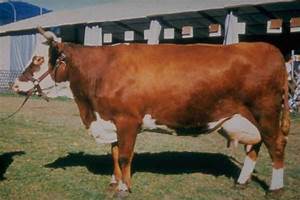
Label: cow